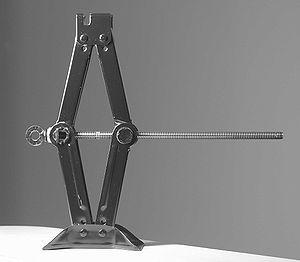
Le système vis-noix, parfois appelé système vis-écrou, est un mécanisme d'entraînement en translation. Il se compose d'une tige filetée, la vis, et d'une pièce comportant un filetage intérieur, la noix. Trois conceptions sont possibles :
Un cric est un appareil de levage qui est utilisé dans différents corps de métiers, allant des ateliers de réparation automobile aux caves vinicoles.